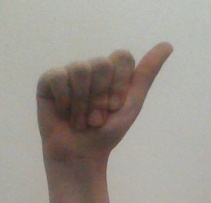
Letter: dhad